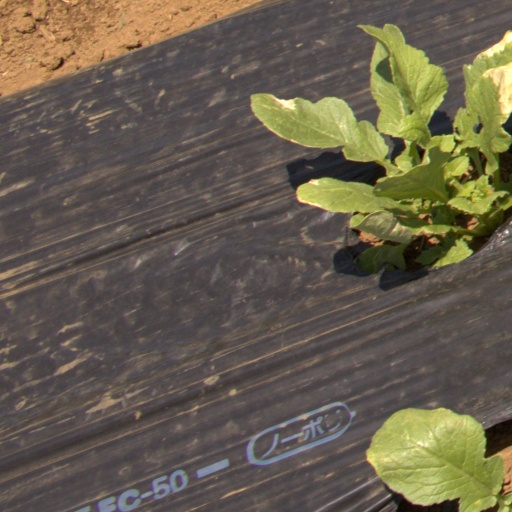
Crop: Jerusalem artichoke